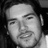
Emotion: neutral